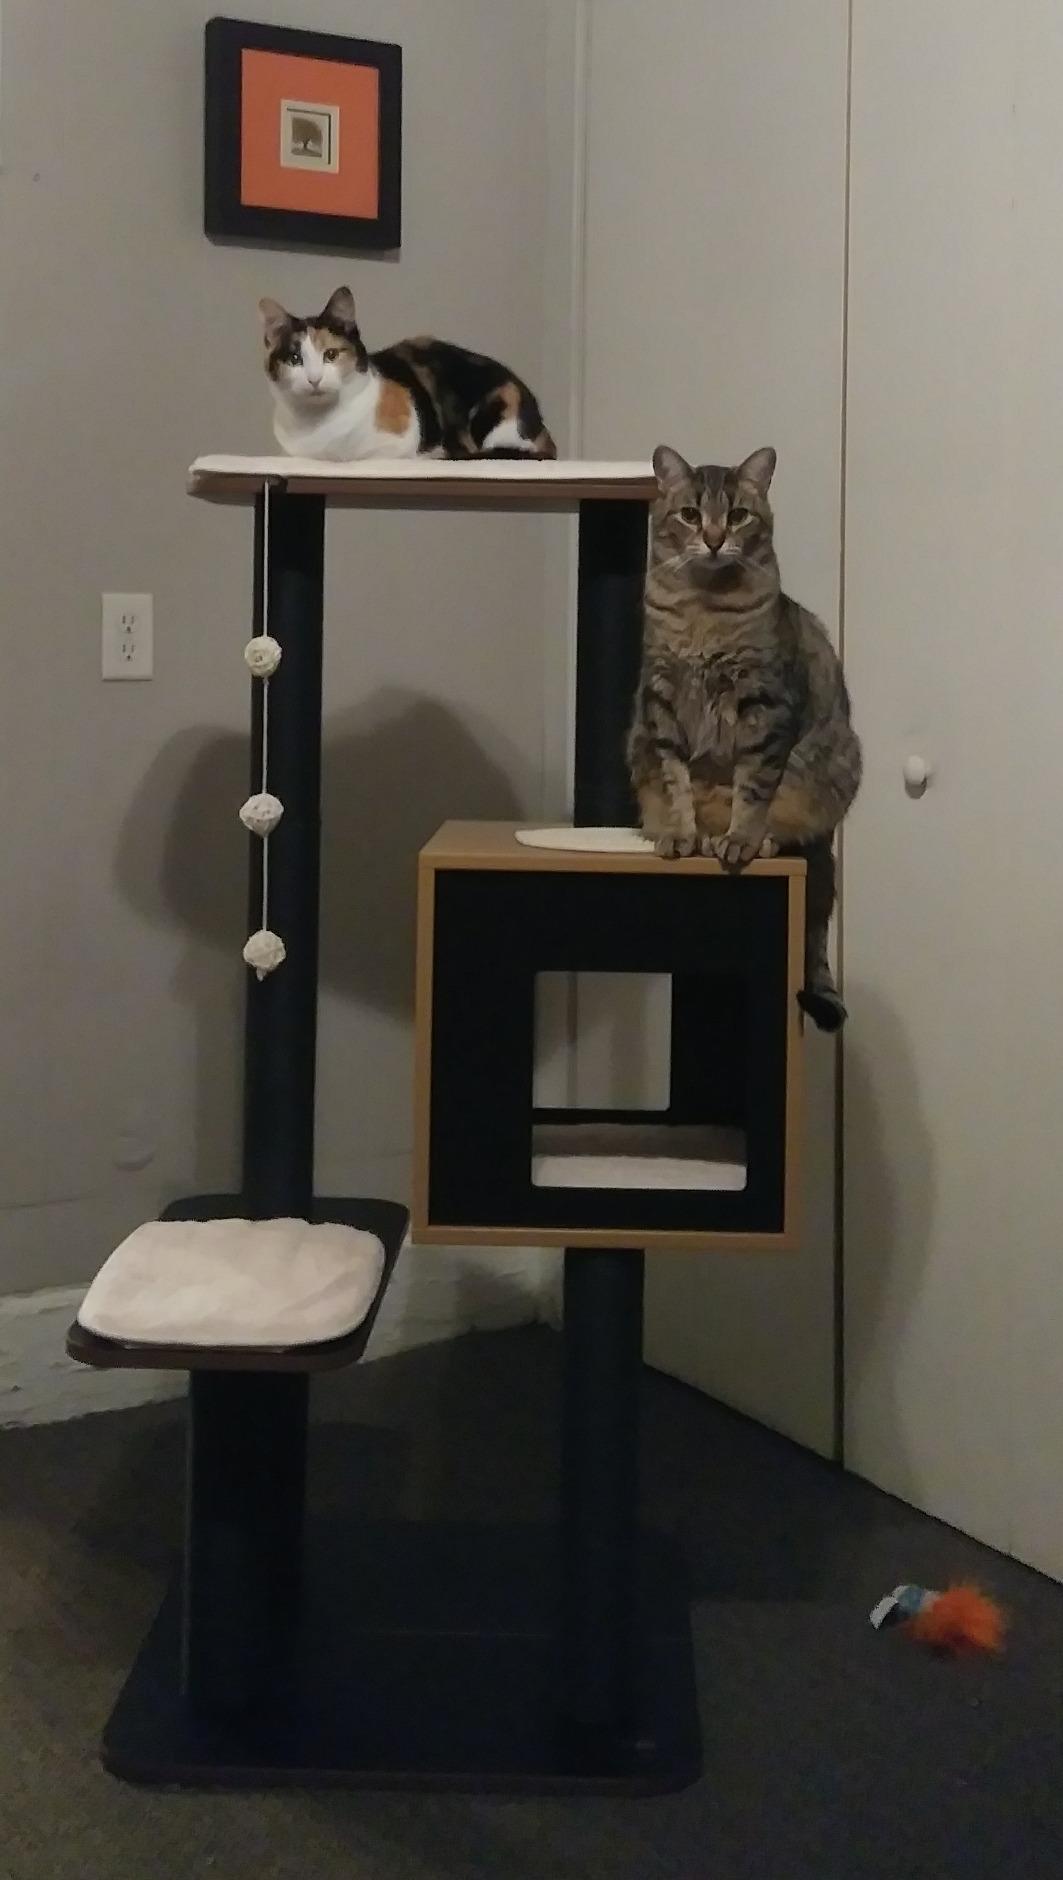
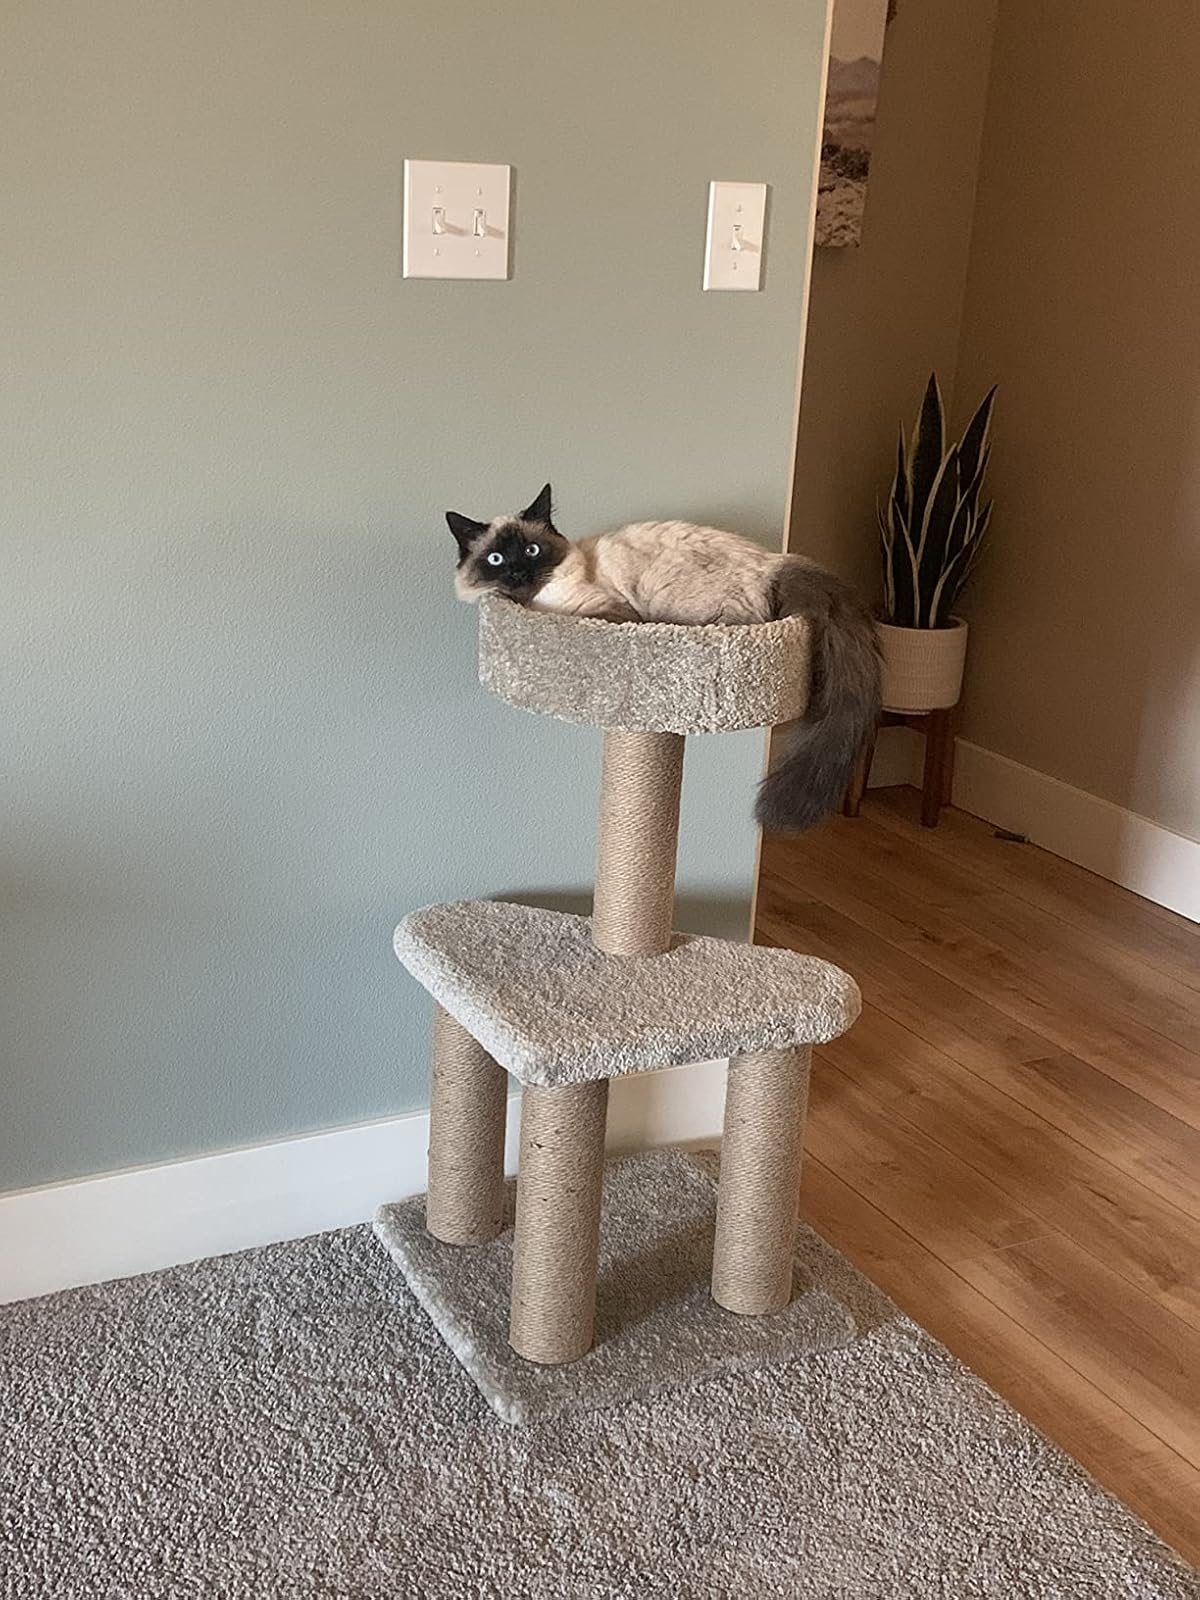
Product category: items_cat tree
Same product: no